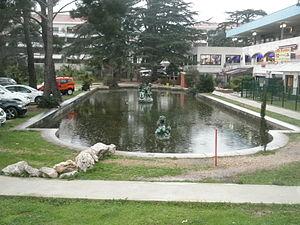
La rouvière en 2014
La famille Bonnasse est une famille de banquiers qui fondent et exploitent successivement quatre établissements bancaires privés, essentiellement marseillais, entre 1825 et 1983.